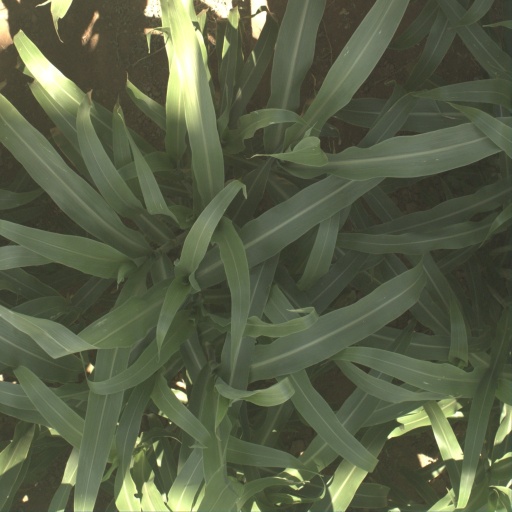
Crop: sorghum